Berlin Friedrichstraße station

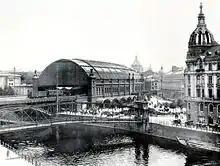
The first Friedrichstraße station in 1900; view from the west across the river Spree

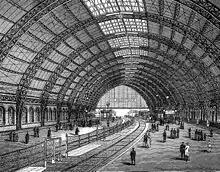
The train shed of the first station; engraving after the original architectural drawing published in 1885

In 1878, the first station was built after plans by Johannes Vollmer between the Friedrichstraße and the river Spree as part of the Berlin Stadtbahn construction. The architect was working on the neighbouring Hackescher Markt station at the same time. Just as the elevated viaduct the station is integrated into, the station rests on large arches built with masonry. The station had two platforms each with two tracks, covered by a large, curved train shed which rested on steel trusses of different lengths to cover the curvature of the viaduct underneath. The main entrance was on the northern side, the pick-up point for horse carriages on the south side. The station was officially opened on 7 February 1882, as part of the ceremonial opening of the Berlin Stadtbahn. Long-distance trains began running on 15 May the same year.